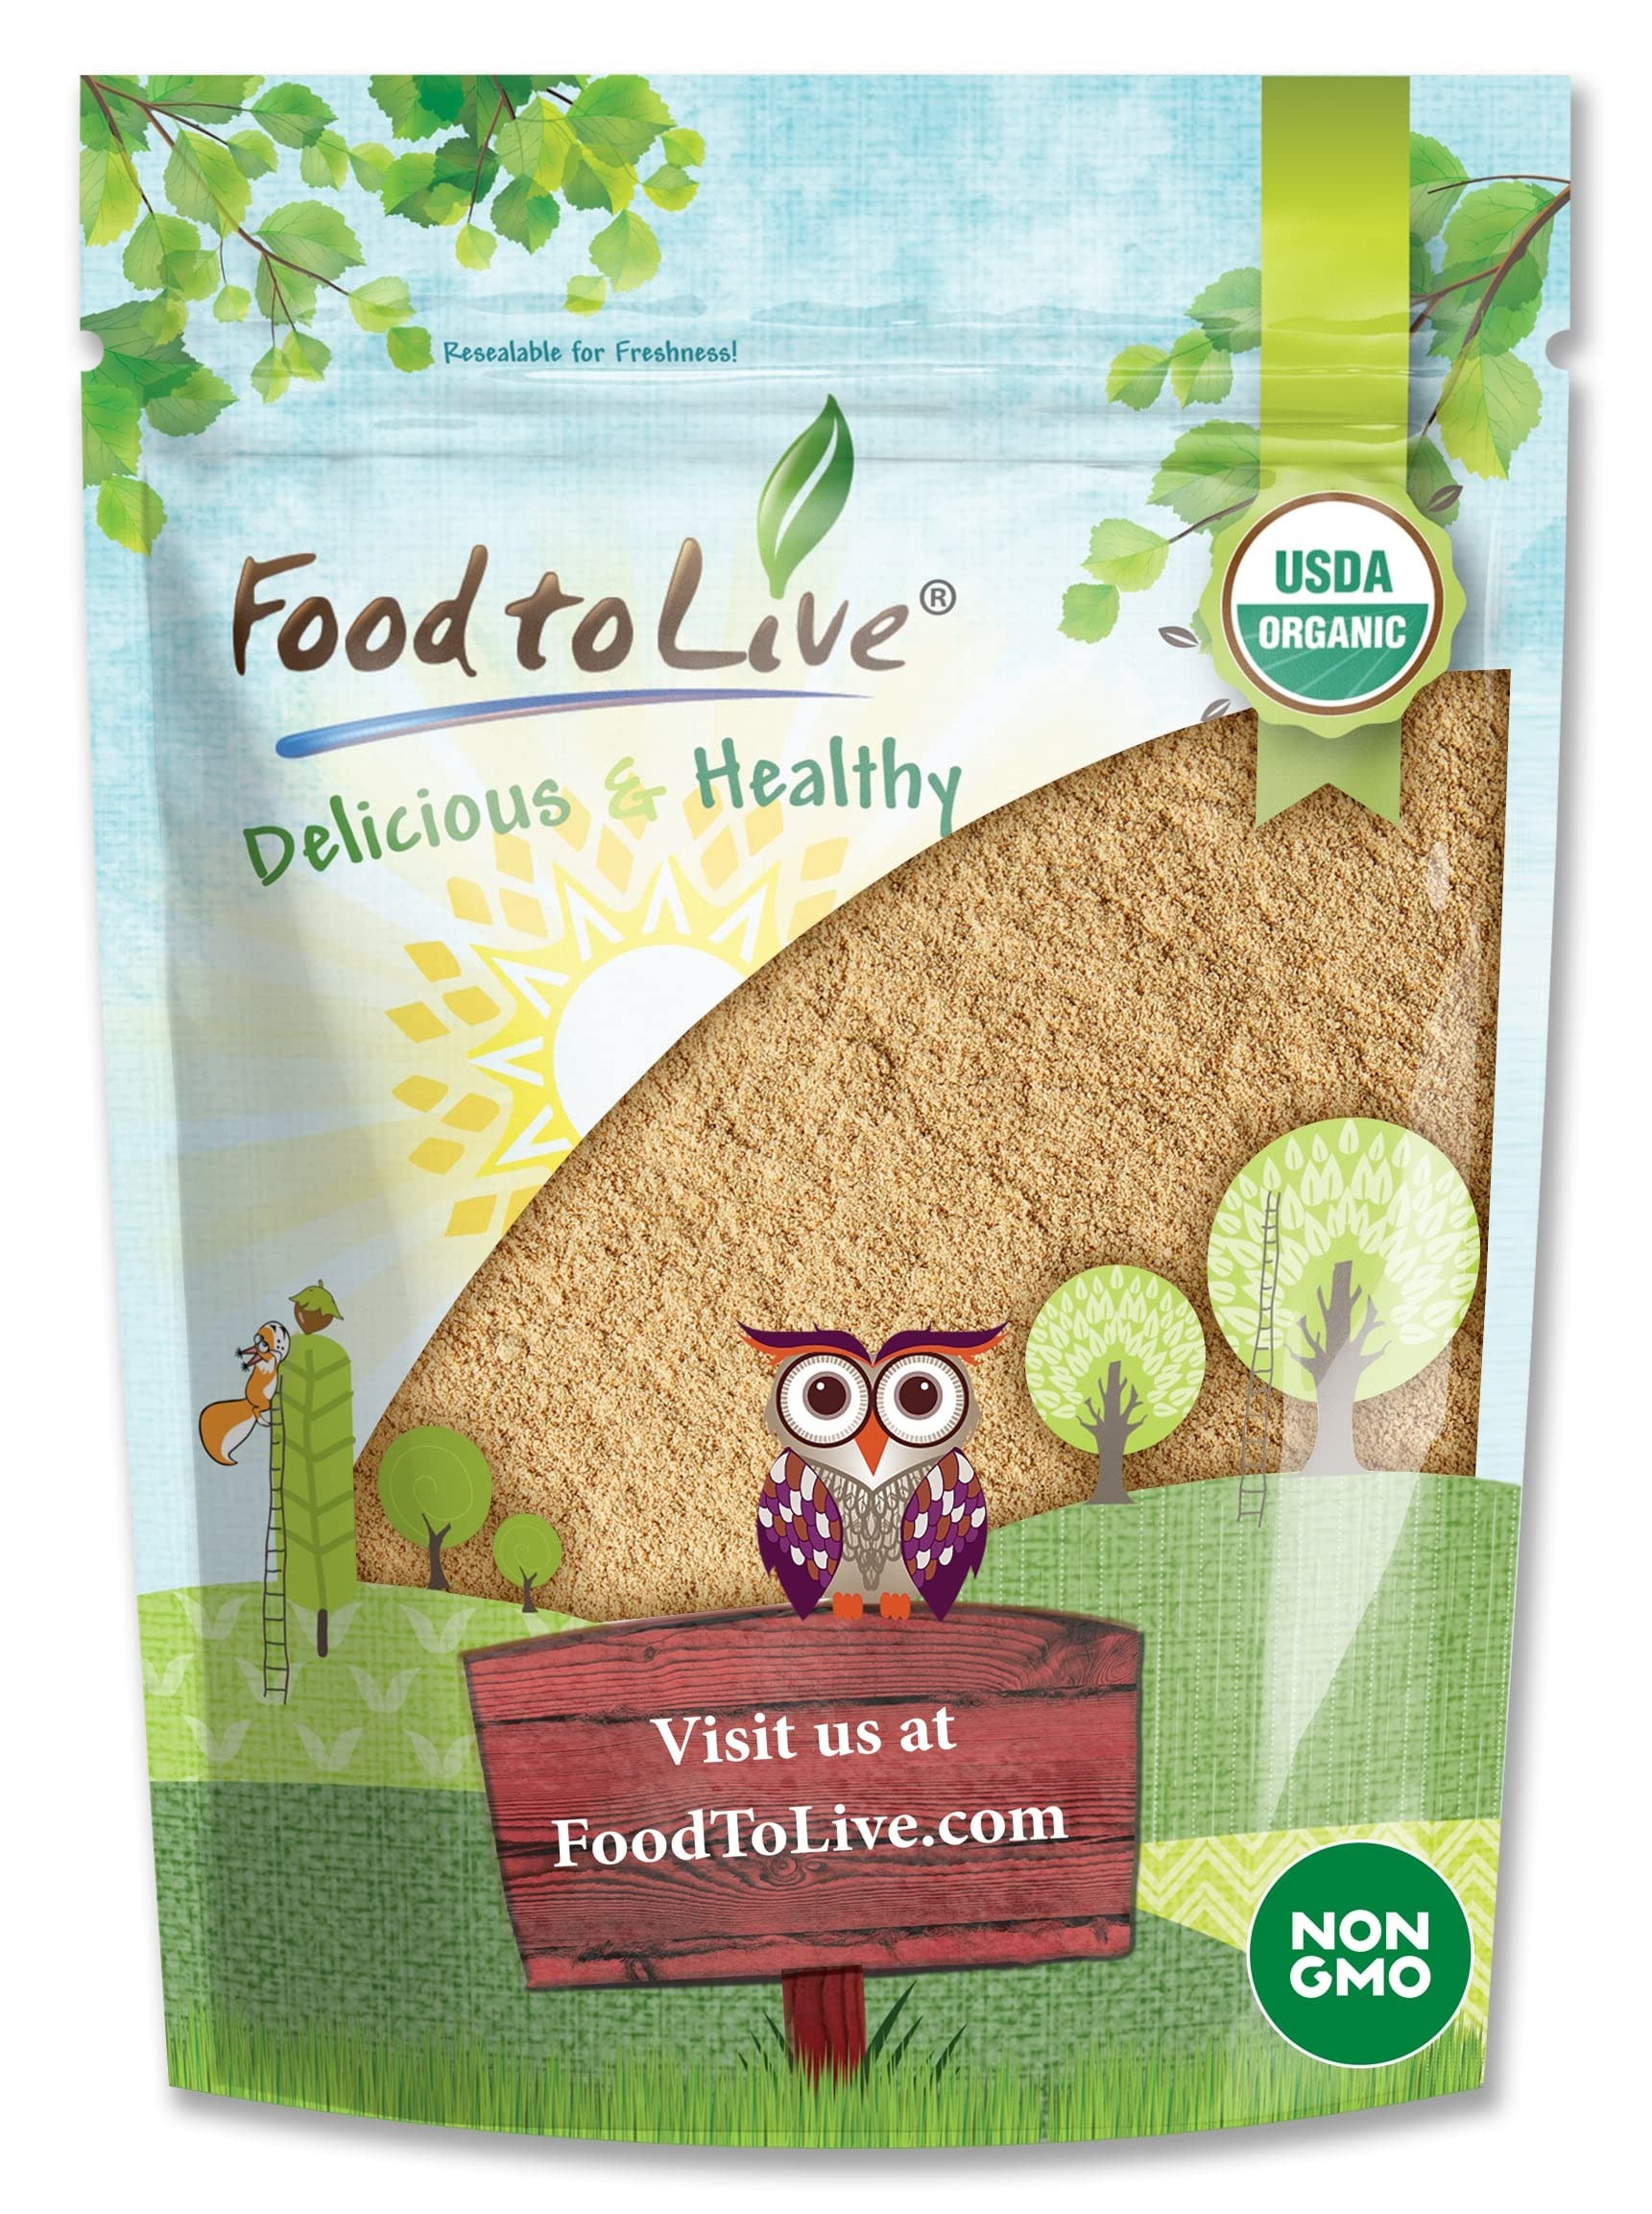
Item Name: Food to Live Organic Amla Berry Powder (Amalaki), 4 Pounds Non-GMO Indian Gooseberry, Raw, Pure, Finely Ground, Kosher, Vegan. Rich in Antioxidant, Vitamin C. Great for Smoothies, Shakes, Yogurt
Bullet Point 1: ✔️ ORGANIC, NON-GMO, RAW & VEGAN: This Amla Powder by Food to Live is of highest quality, Organic, Non-GMO, 100% Raw, Vegan, and free of additives.
Bullet Point 2: ✔️ HIGHLY NUTRITIOUS, POTENT ANTIOXIDANT: Organic Amla or Indian Gooseberry Powder is a true superfood, packed with dietary fiber, protein, Vitamins C and A, and flavonoids which are powerful antioxidants.
Bullet Point 3: ✔️ SUPER VERSATILE USES: Use Organic Amalaki Powder for making vitamin-rich drinks, teas, smoothies, shakes, and lemonades. Besides, you can just sprinkle it over porridges, ice cream, desserts or use when cooking sauces and dips.
Bullet Point 4: ✔️ GREAT FOR HAIR: Organic Indian Gooseberry Powder is an amazing ingredient for making hair masks at home. It strengthens your hair, makes it glossier, and may fight dandruff.
Bullet Point 5: ✔️ HANDY PACKAGING & BULK BAGS: Our Organic Amla Powder is packaged in resealable bags that are super convenient to use and store. At Food to Live you can also get budget-friendly Amla Powder bulk bags.
Value: 64.0
Unit: Ounce

Price: 47.12